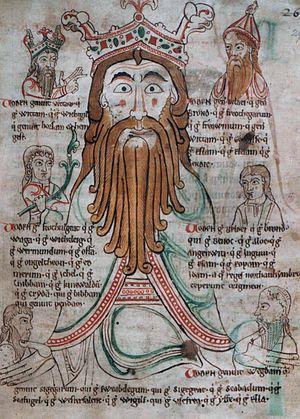
Odin et ses fils. Libellus de primo Saxonum uel Normannorum adventu. XIIem siècle.